Interstate 110 (Texas)

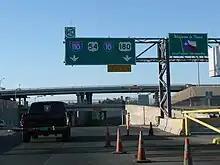
I-110 northbound at its southern terminus

The highway begins at its southern terminus, the beginning of the Bridge of the Americas, which spans the Rio Grande and connects to Federal Highway 45. The route proceeds north, crossing over all six lanes of Loop 375 (Cesar E. Chavez Border Highway) and divided Delta Drive. Immediately after passing over Delta Drive, the highway's truck lanes split off and pass through a specialized customs area. The roadway's mainlanes proceed northward through the El Paso BOTA Port of Entry, where each vehicle is searched by the U.S. Border Patrol. The route continues north, traveling parallel to Chamizal National Memorial, before splitting off and reaching an interchange with US 62 (East Paisano Drive). The road bends eastward, traveling past several houses and businesses, before it reaches an incomplete interchange with US 54 (Patriot Freeway). From the interchange, I-110 proceeds north as a complex series of three-level entrance and exit ramps, unofficially referred to as the "Spaghetti Bowl". The ramps merge into US 54, and the roadway continues concurrently with it, passing over Lincoln Park before reaching its northern terminus, an interchange with I-10. US 54 continues northward from the interchange.